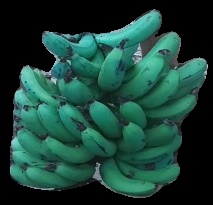
Variety: pachbale
Grade: grade3